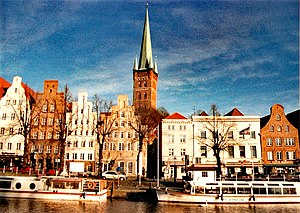
Lübeck / Galleri Lübeck
Lübeck er en gammel hansestad i det nordlige Tyskland, beliggende cirka 15 kilometer syd for Østersøen. Den lægger navn til kommunen af samme navn, som udgør éen af Slesvig-Holstens fire købstadskommuner, som ikke er en del af en amtskommune. Kommunen er med sine 216.712 indbyggere den befolkningsmæssigt næststørste kommune i delstaten Slesvig-Holsten efter Kiel. Lübecks marcipan er kendt i hele verden. De nærmeste større byer er Hamborg ca. 65 kilometer mod sydvest, Kiel omkring 78 kilometer mod nordvest og Schwerin omkring 68 kilometer mod sydøst. Siden april 2012 har Lübeck været regnet som en del af Metropolregion Hamburg. Den grænser op til Mecklenburg-Vorpommern mod øst og var dermed grænseby til DDR før Tysklands genforening 3. oktober 1990.